AMX International AMX

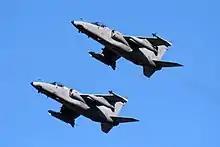
A pair of AMXs in flight, 2010

During early 1977, the Italian Air Force issued a requirement for 187 new-build strike fighters, which were to replace its existing Aeritalia G.91 in the close air support and reconnaissance missions, as well as the Lockheed RF-104G Starfighter also being used in the reconnaissance role. Rather than competing for the contract, Aeritalia (now Alenia Aeronautica) and Aermacchi agreed to produce a joint proposal for the requirement, as both firms had been considering the development of a similar class of aircraft for some years. During the early 1970s, Aermacchi conducted work on a design study for such a light ground attack aircraft under the designation of "MB-340". In April 1978, development work on the joint venture formally commenced.